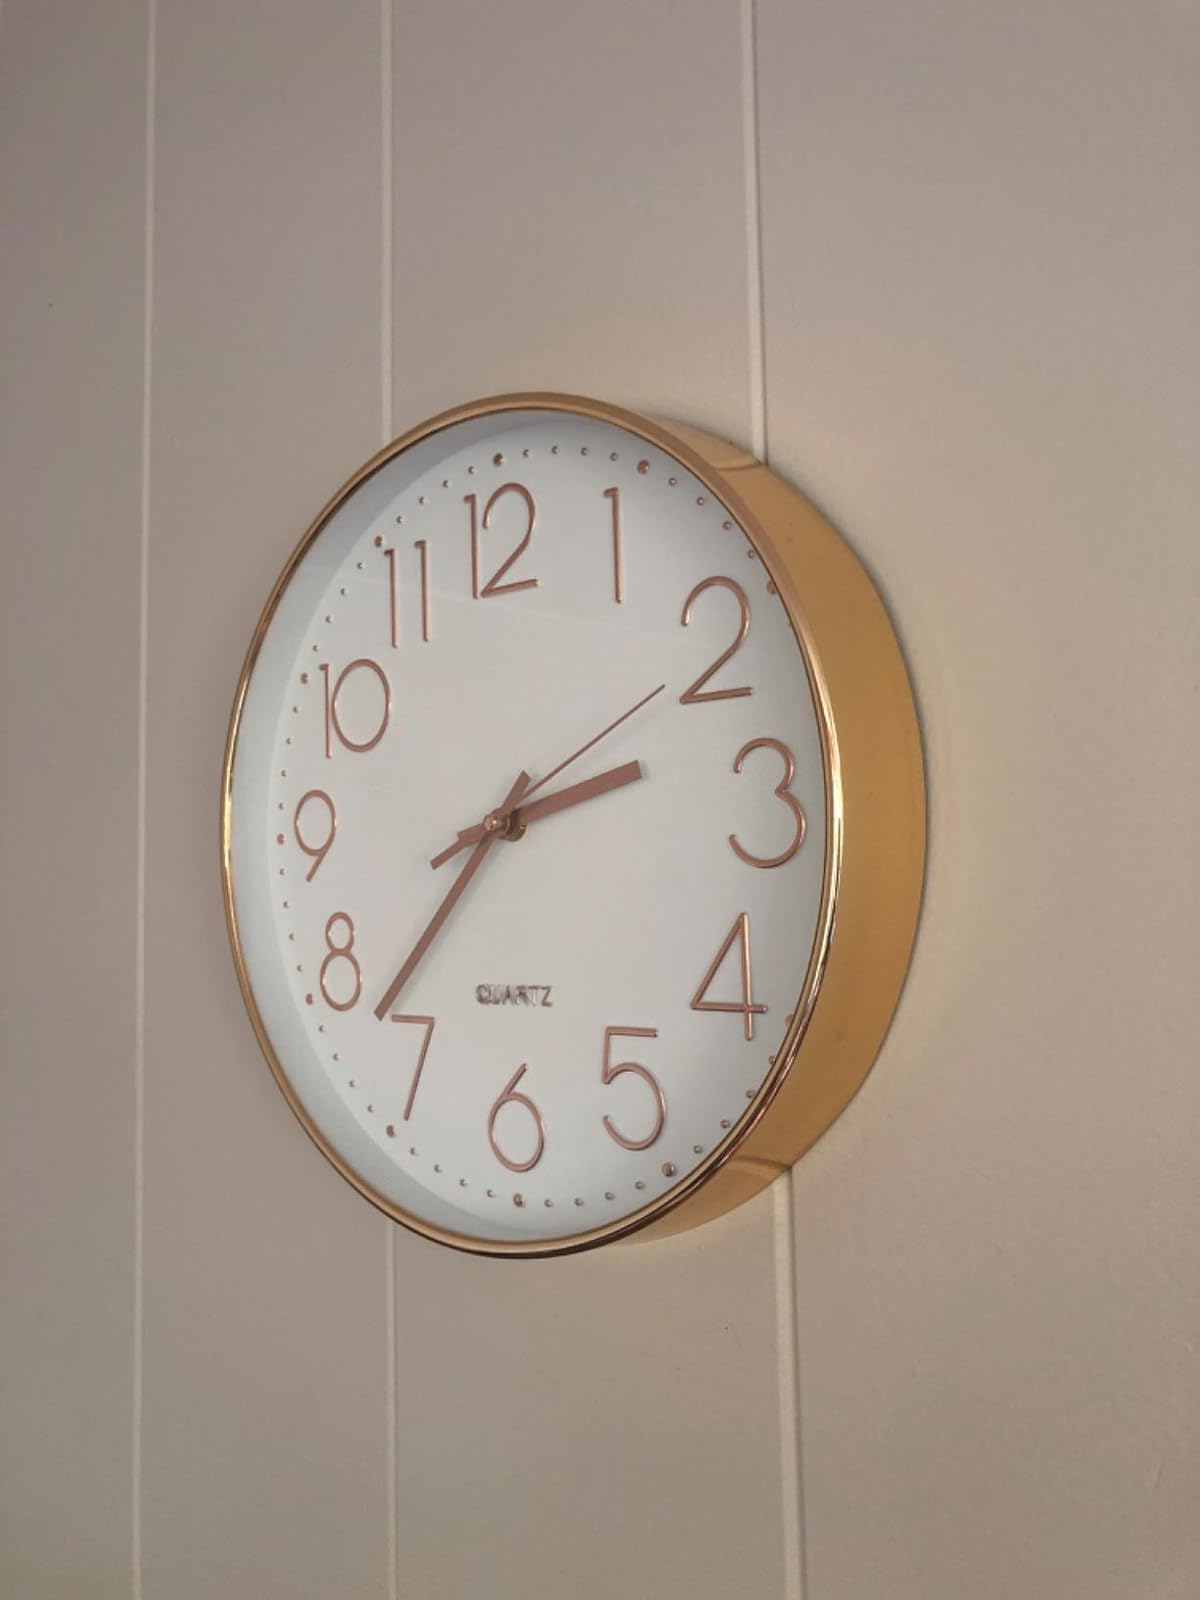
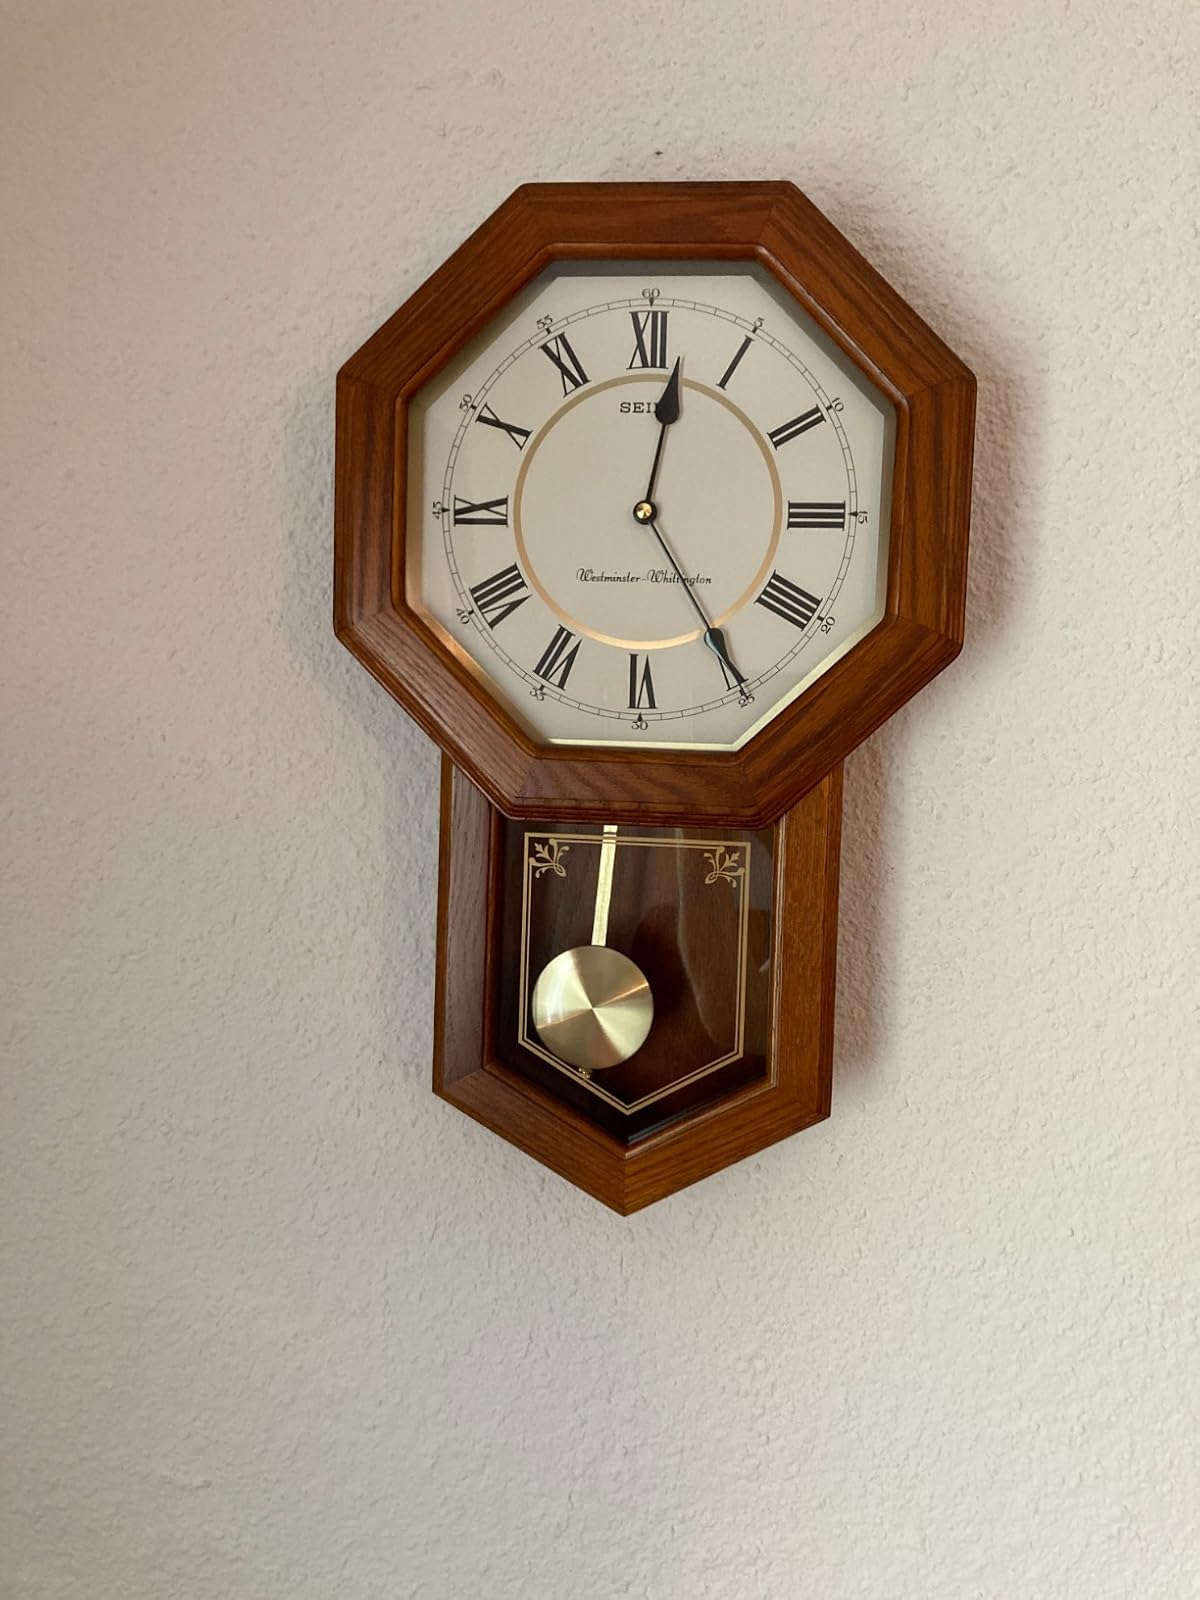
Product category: clock
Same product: no